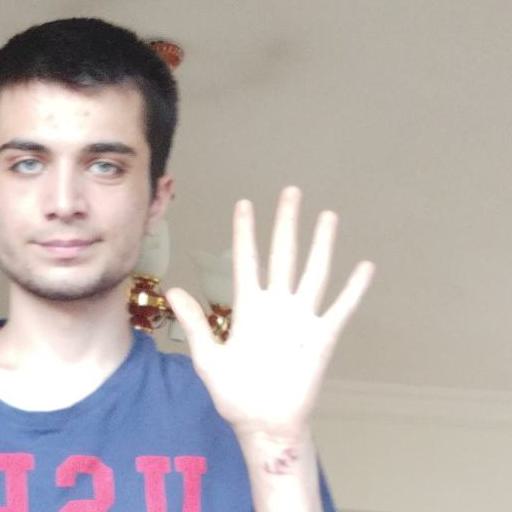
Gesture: palm